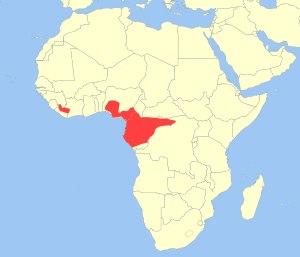
Le Hocheur ou Cercopitèque hocheur est une espèce de mammifères primates de la famille des Cercopithécidés, qui fait partie des singe africains de cette famille couramment appelés « pains à cacheter » ou « blancs-nez » en raison d'une tache blanche sur leur nez.